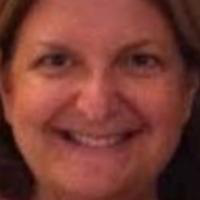
Age group: age 41-55